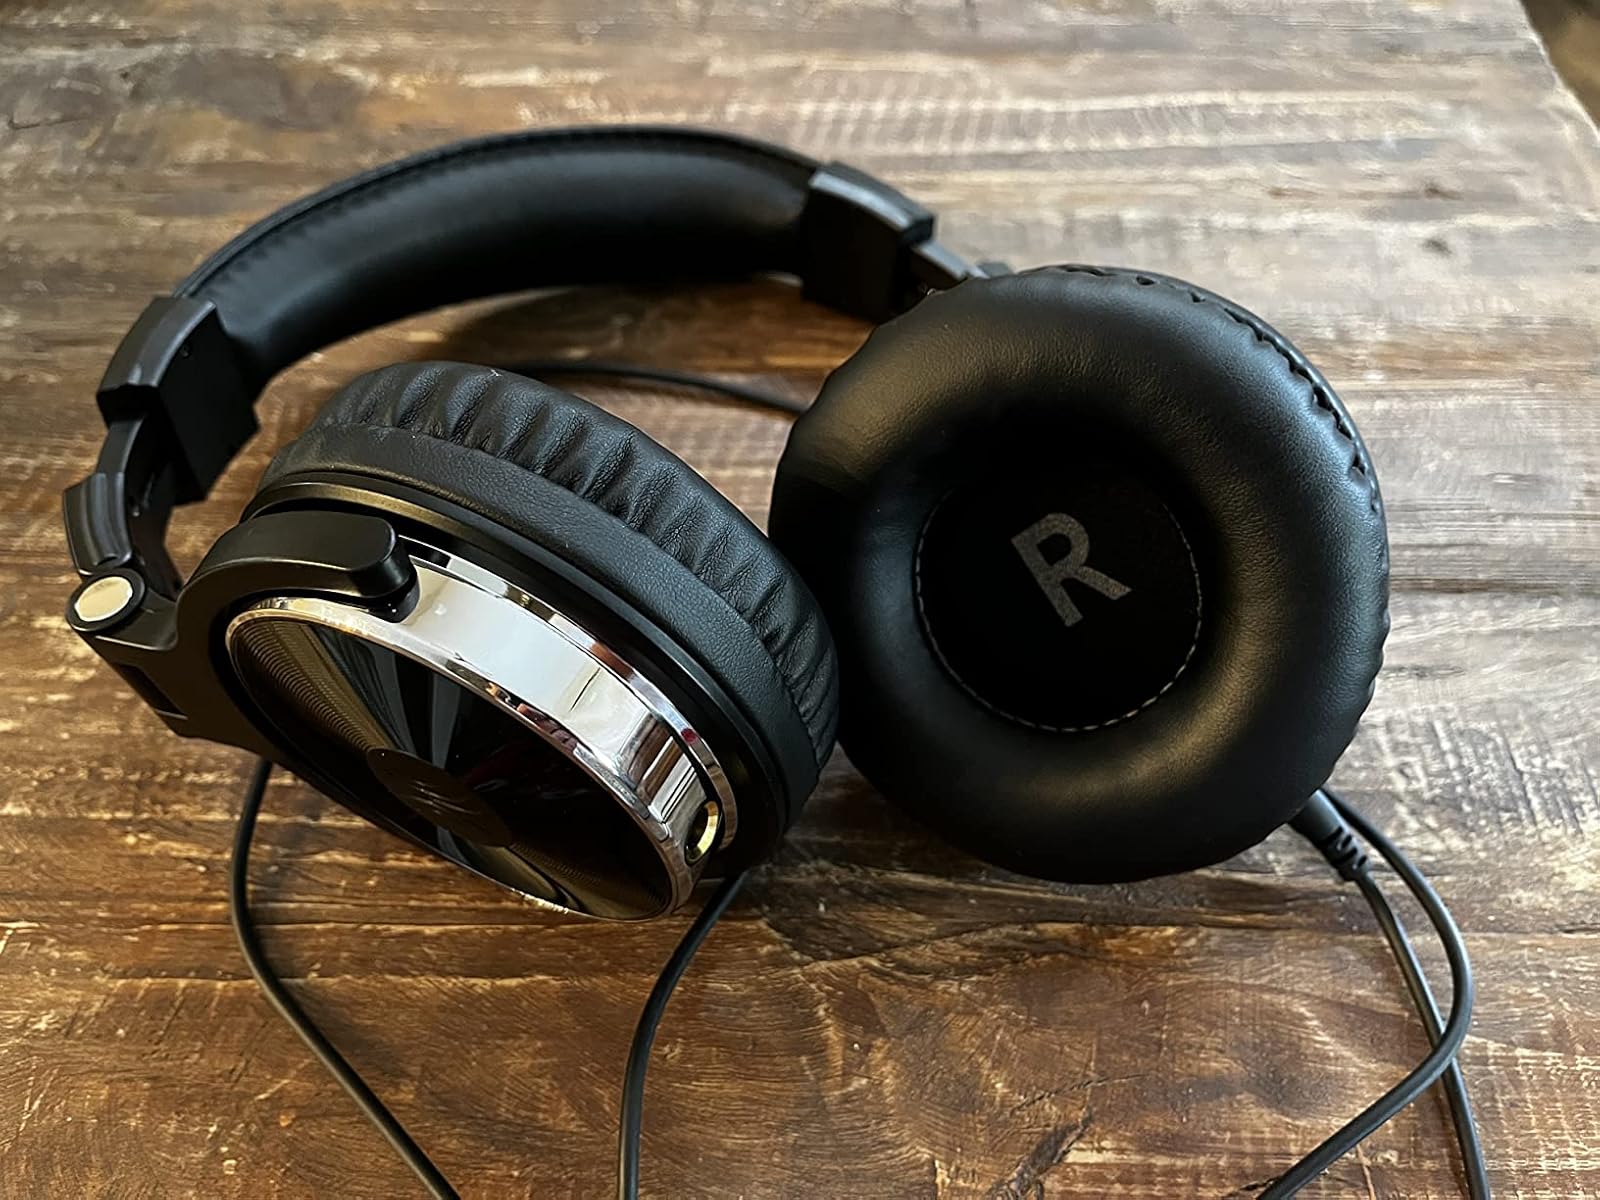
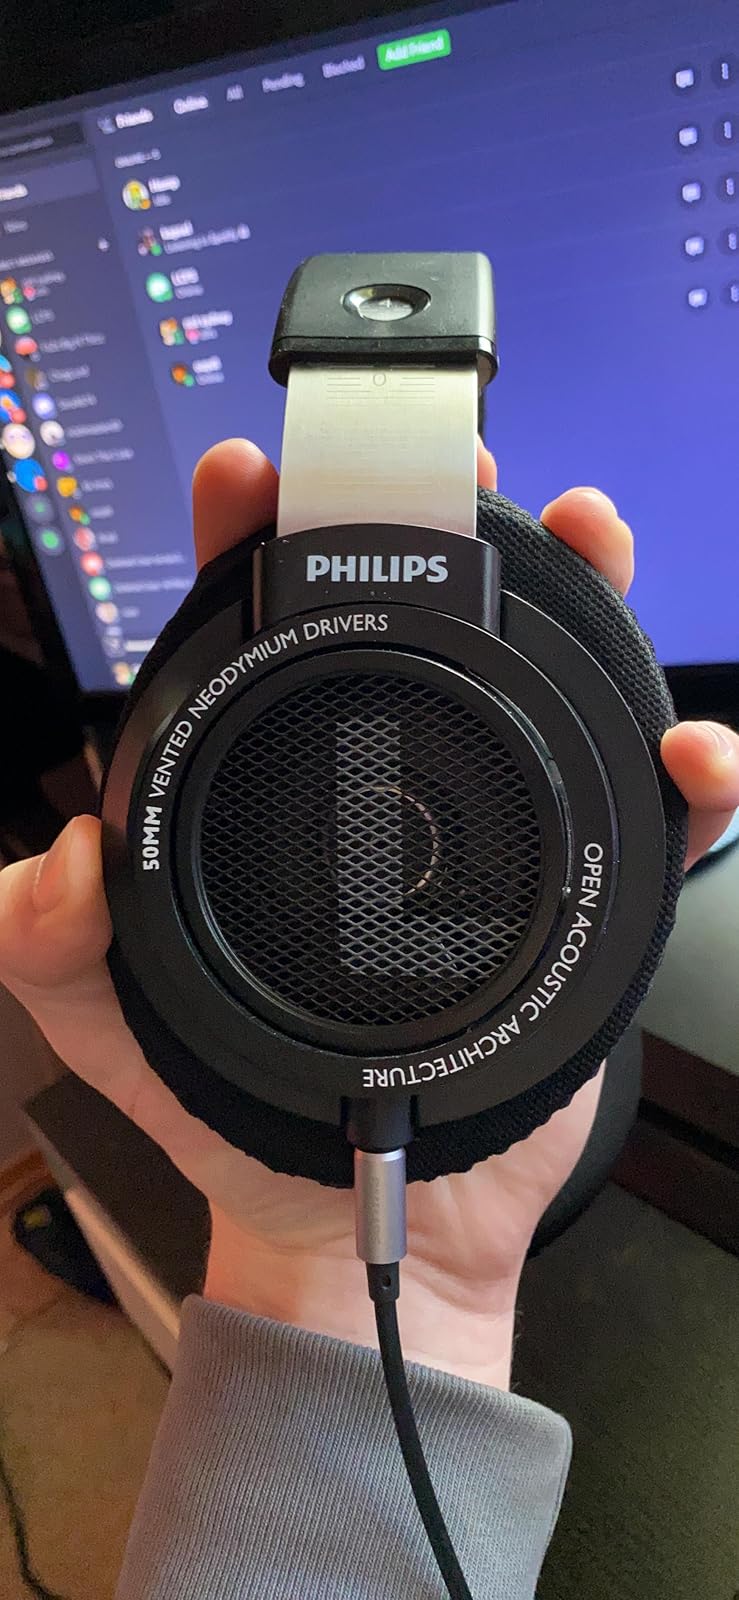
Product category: headphones
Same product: no